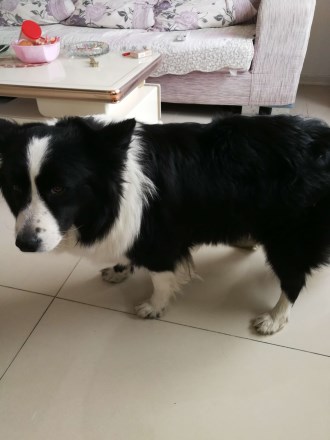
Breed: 2594-n000109-Border_collie